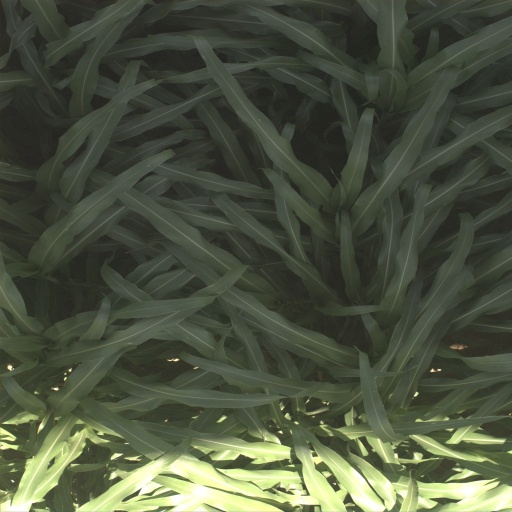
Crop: sorghum